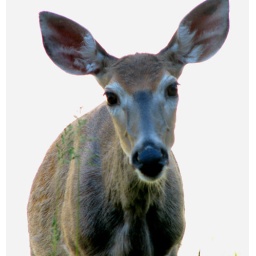
munching grass in front of the house